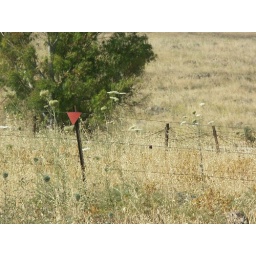
There are still landmines in the Golan. Poeple aren't allowed to pass the red triangle - only cattle (poor creatures!).